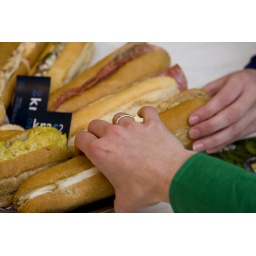
Foto's van 60MM in het VMK. Gemaakt door Sander de Groot; grootsfotografie.nl